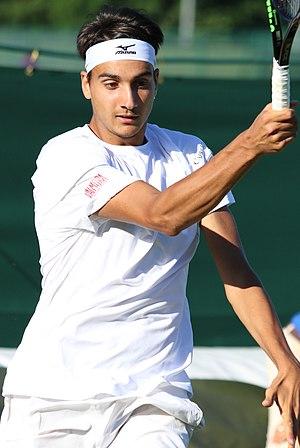
Lorenzo Sonego, né le 5 mai 1995 à Turin, est un joueur de tennis italien, professionnel depuis 2013.